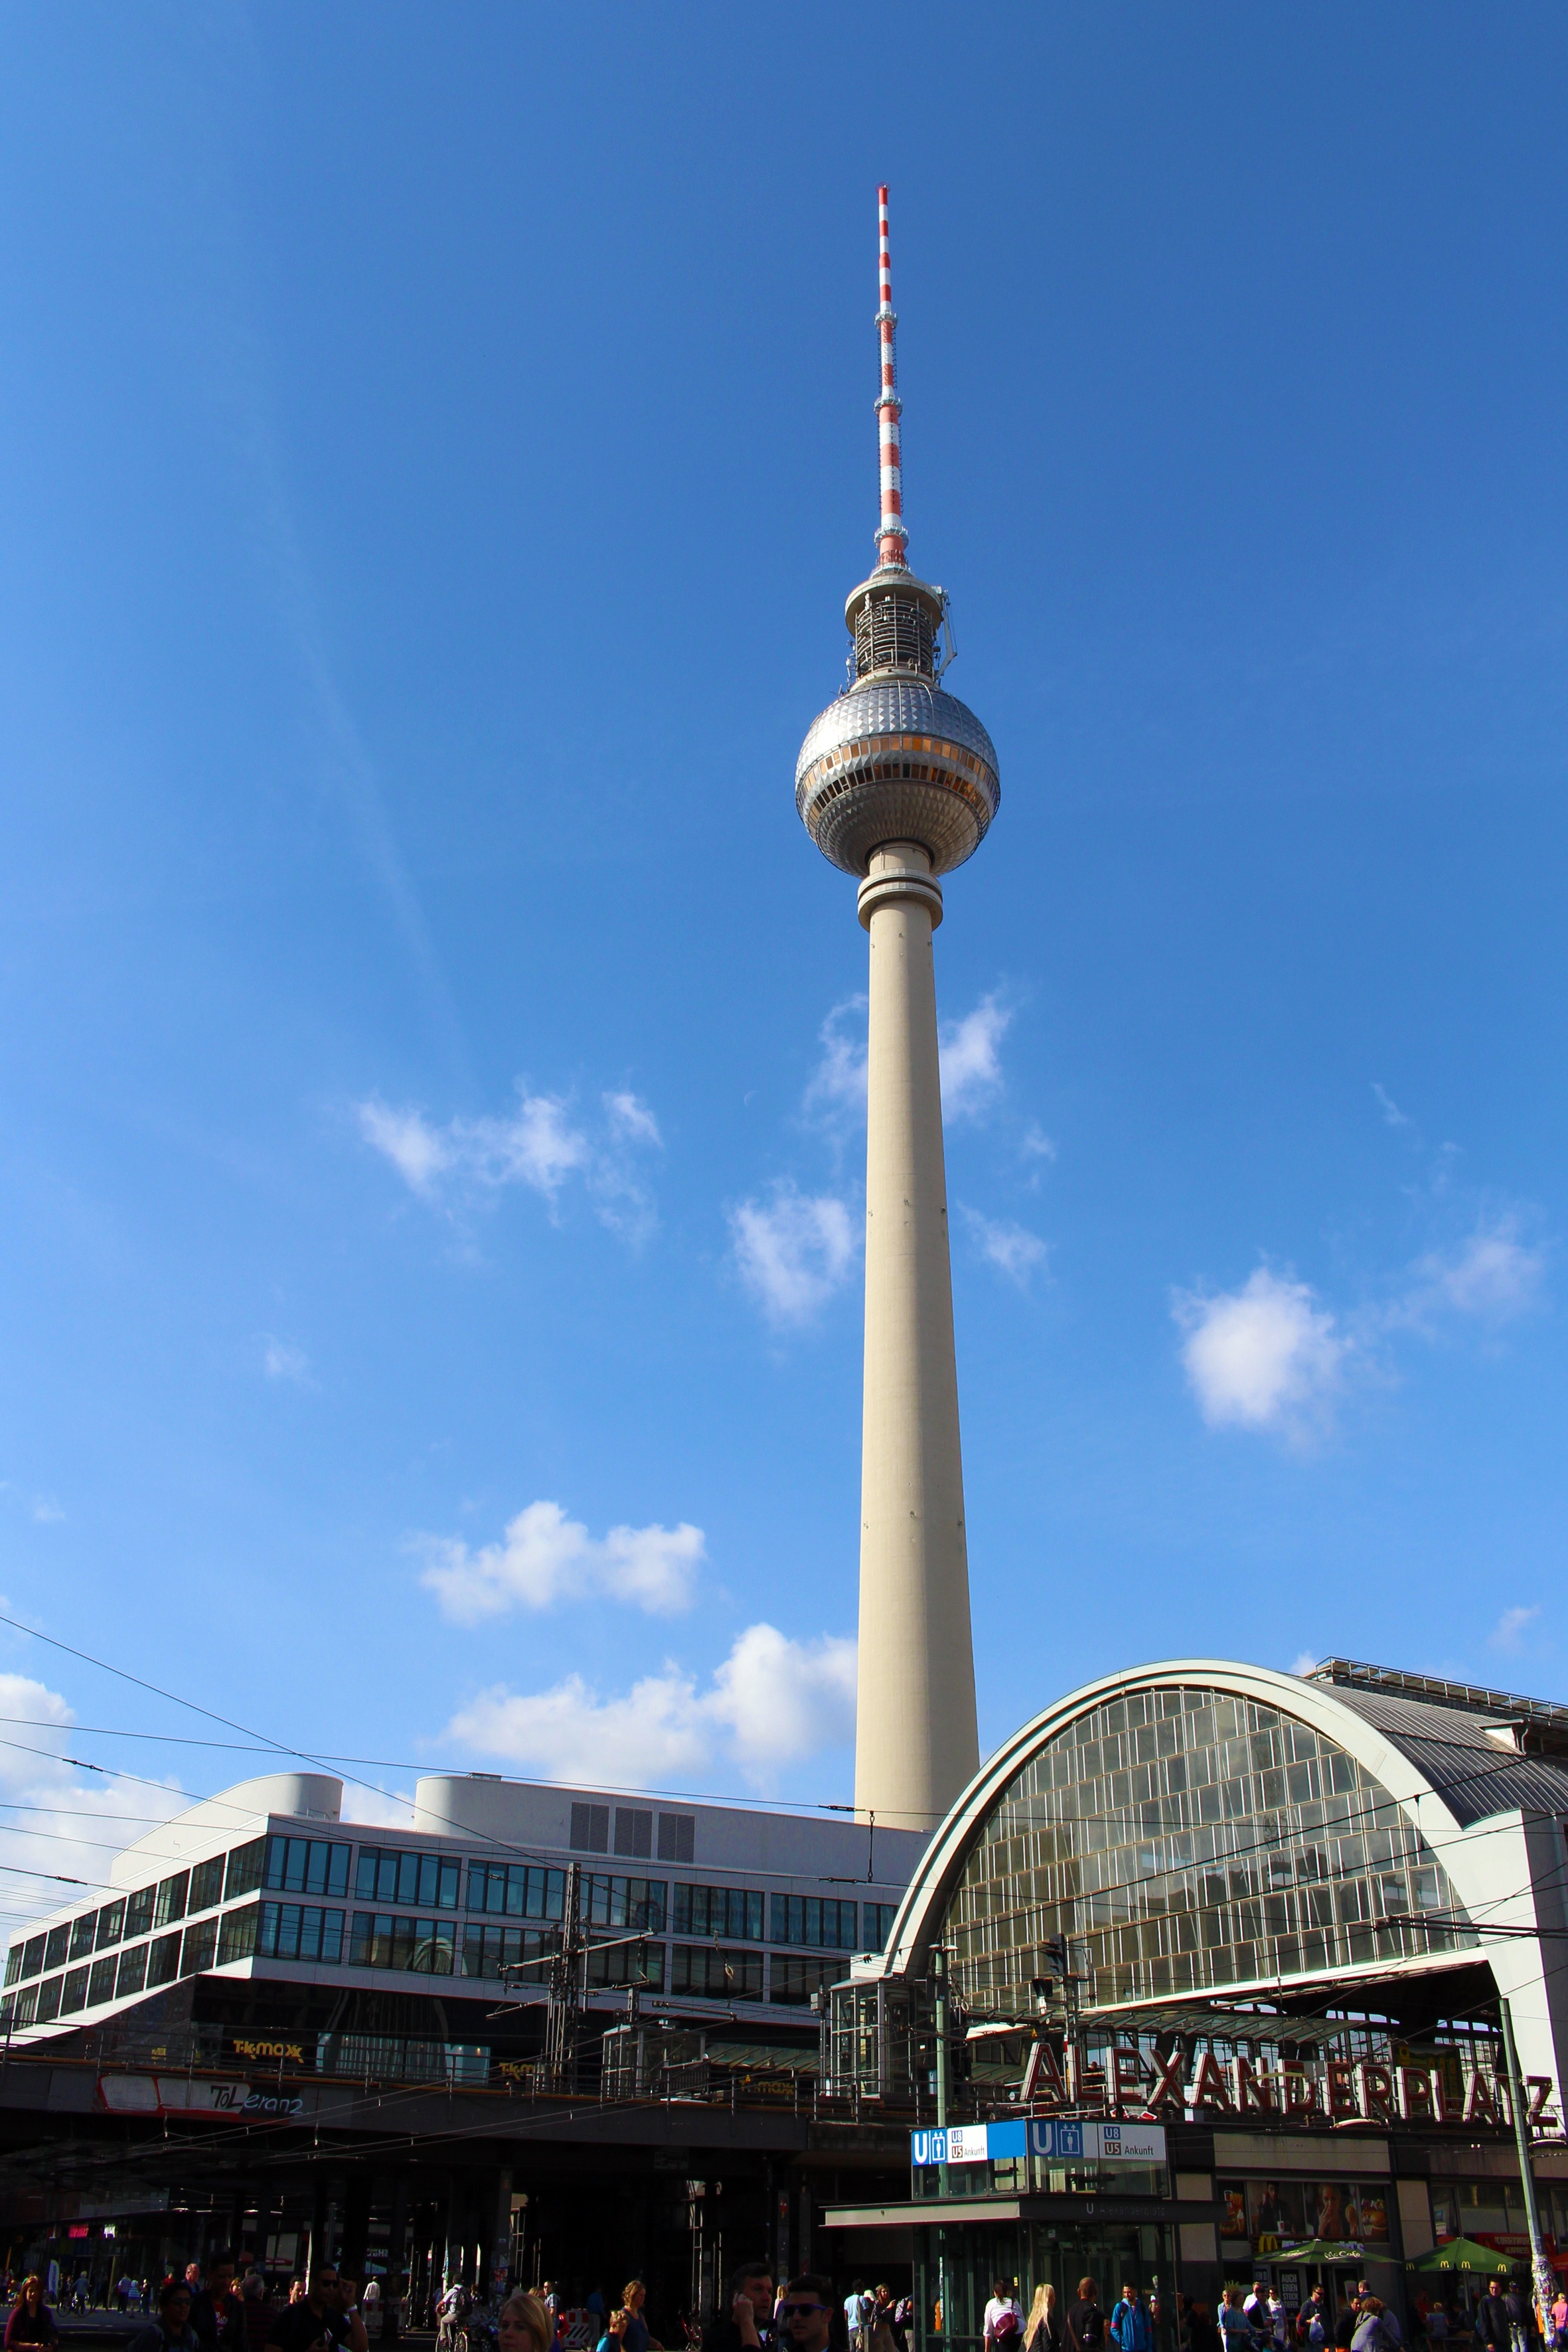
structure, sky, traffic, city, skyscraper, urban, train, crowd, cityscape, downtown, summer, subway, underground, transport, tower, station, landmark, blue, stadium, background image, places of interest, metro station, capital, clouds, germany, berlin, stop, railway station, metropolis, alexanderplatz, s bahn, group of people, tv tower, alex, white blue, sport venue